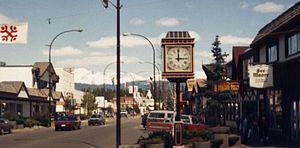
Smithers est une ville de la province de la Colombie-Britannique, au Canada. Elle comptait 5 401 habitants en 2016.